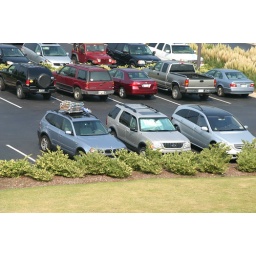
my car is the silver one, in the middle. makes me look poor.